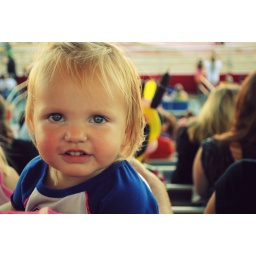
This little girl was sitting in front of us at the circus, she kept turning around and smiling at me.